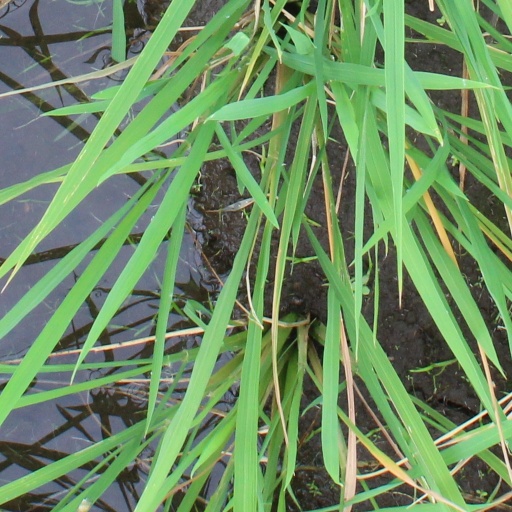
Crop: rice